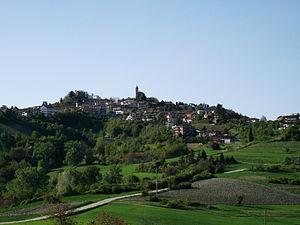
Cocconato également appelée Coconas, Coconnat ou Coconato est une commune italienne d'environ 1 600 habitants située dans la province d'Asti dans la région Piémont dans le nord-ouest de l'Italie.